Fast food in China

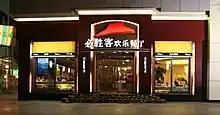
A Pizza Hut restaurant in Shenyang

Western-style fast food in mainland China is a fairly recent phenomenon, with Kentucky Fried Chicken (KFC) establishing its first Beijing restaurant in November 1987. This location was met with unprecedented success, and served as a model for many local Chinese restaurants that followed it.